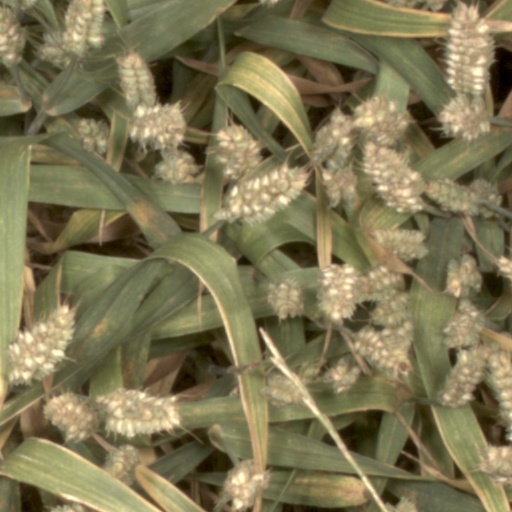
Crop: wheat